Mickey Sanzotta

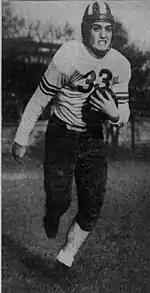
Sanzotta, c. 1942

Dominic Franklin "Mickey" Sanzotta (April 28, 1921 – January 21, 1999) was an American football player. He played college football at Western Reserve, now known as Case Western Reserve University, from 1939 to 1941 where he was co-captain with Paul Hudson his final season. A major collegiate career highlight was helping Western Reserve win its first and only bowl game in the 1941 Sun Bowl.